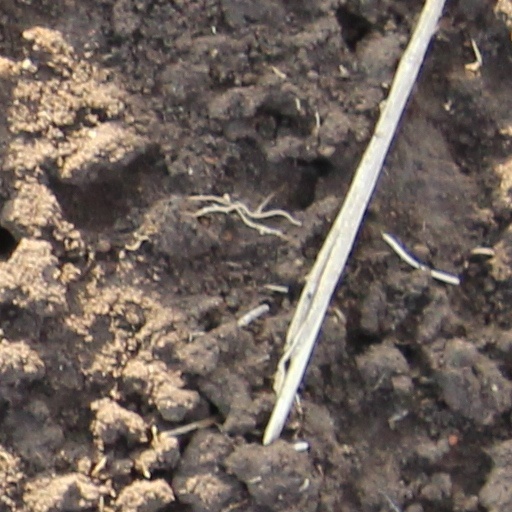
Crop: wheat